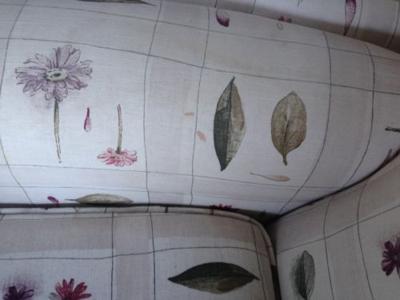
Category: chair